Klaus Fuchs

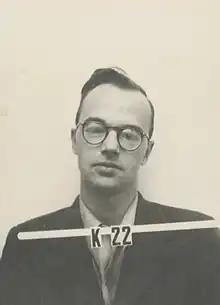
Fuchs's Los Alamos ID badge

From August 1944, Fuchs worked in the Theoretical Physics Division at the Los Alamos Laboratory, under Hans Bethe. His chief area of expertise was the problem of imploding the fissionable core of the plutonium bomb. At one point, Fuchs did calculation work that Edward Teller had refused to do because of lack of interest. He was the author of techniques (such as the still-used Fuchs-Nordheim method) for calculating the energy of a fissile assembly that goes highly prompt critical, and his report on blast waves is still considered a classic. Fuchs was one of the many Los Alamos scientists present at the Trinity test in July 1945.